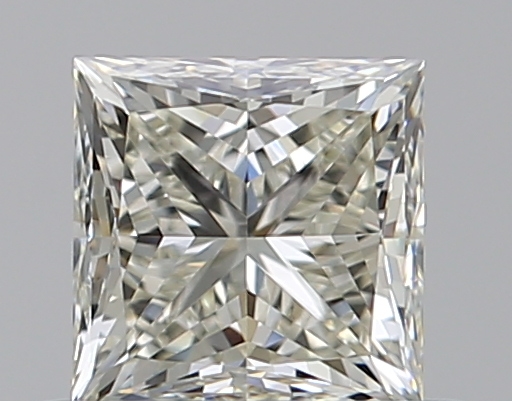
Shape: princess
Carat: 0.53
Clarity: VVS1
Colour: L
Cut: EX
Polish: EX
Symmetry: EX
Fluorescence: F
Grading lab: GIA
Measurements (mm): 4.31 x 4.25 x 3.13